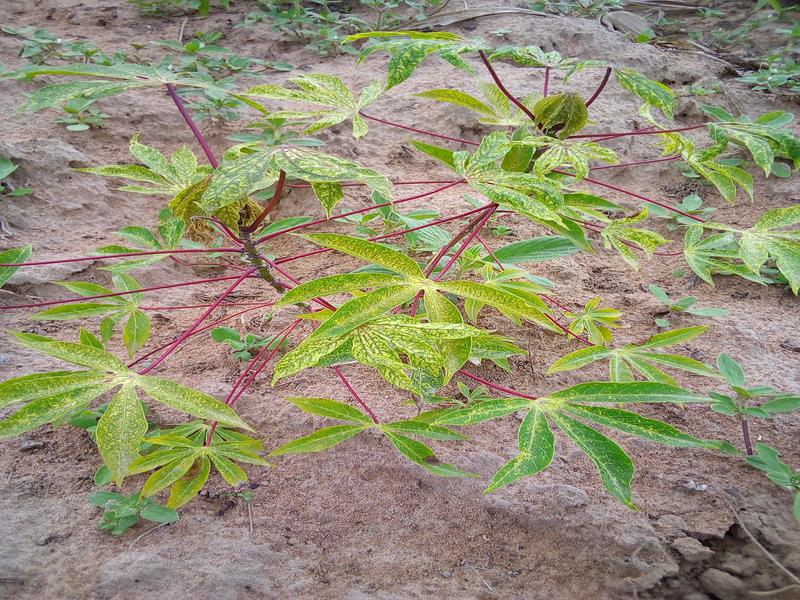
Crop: cassava
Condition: green_mottle